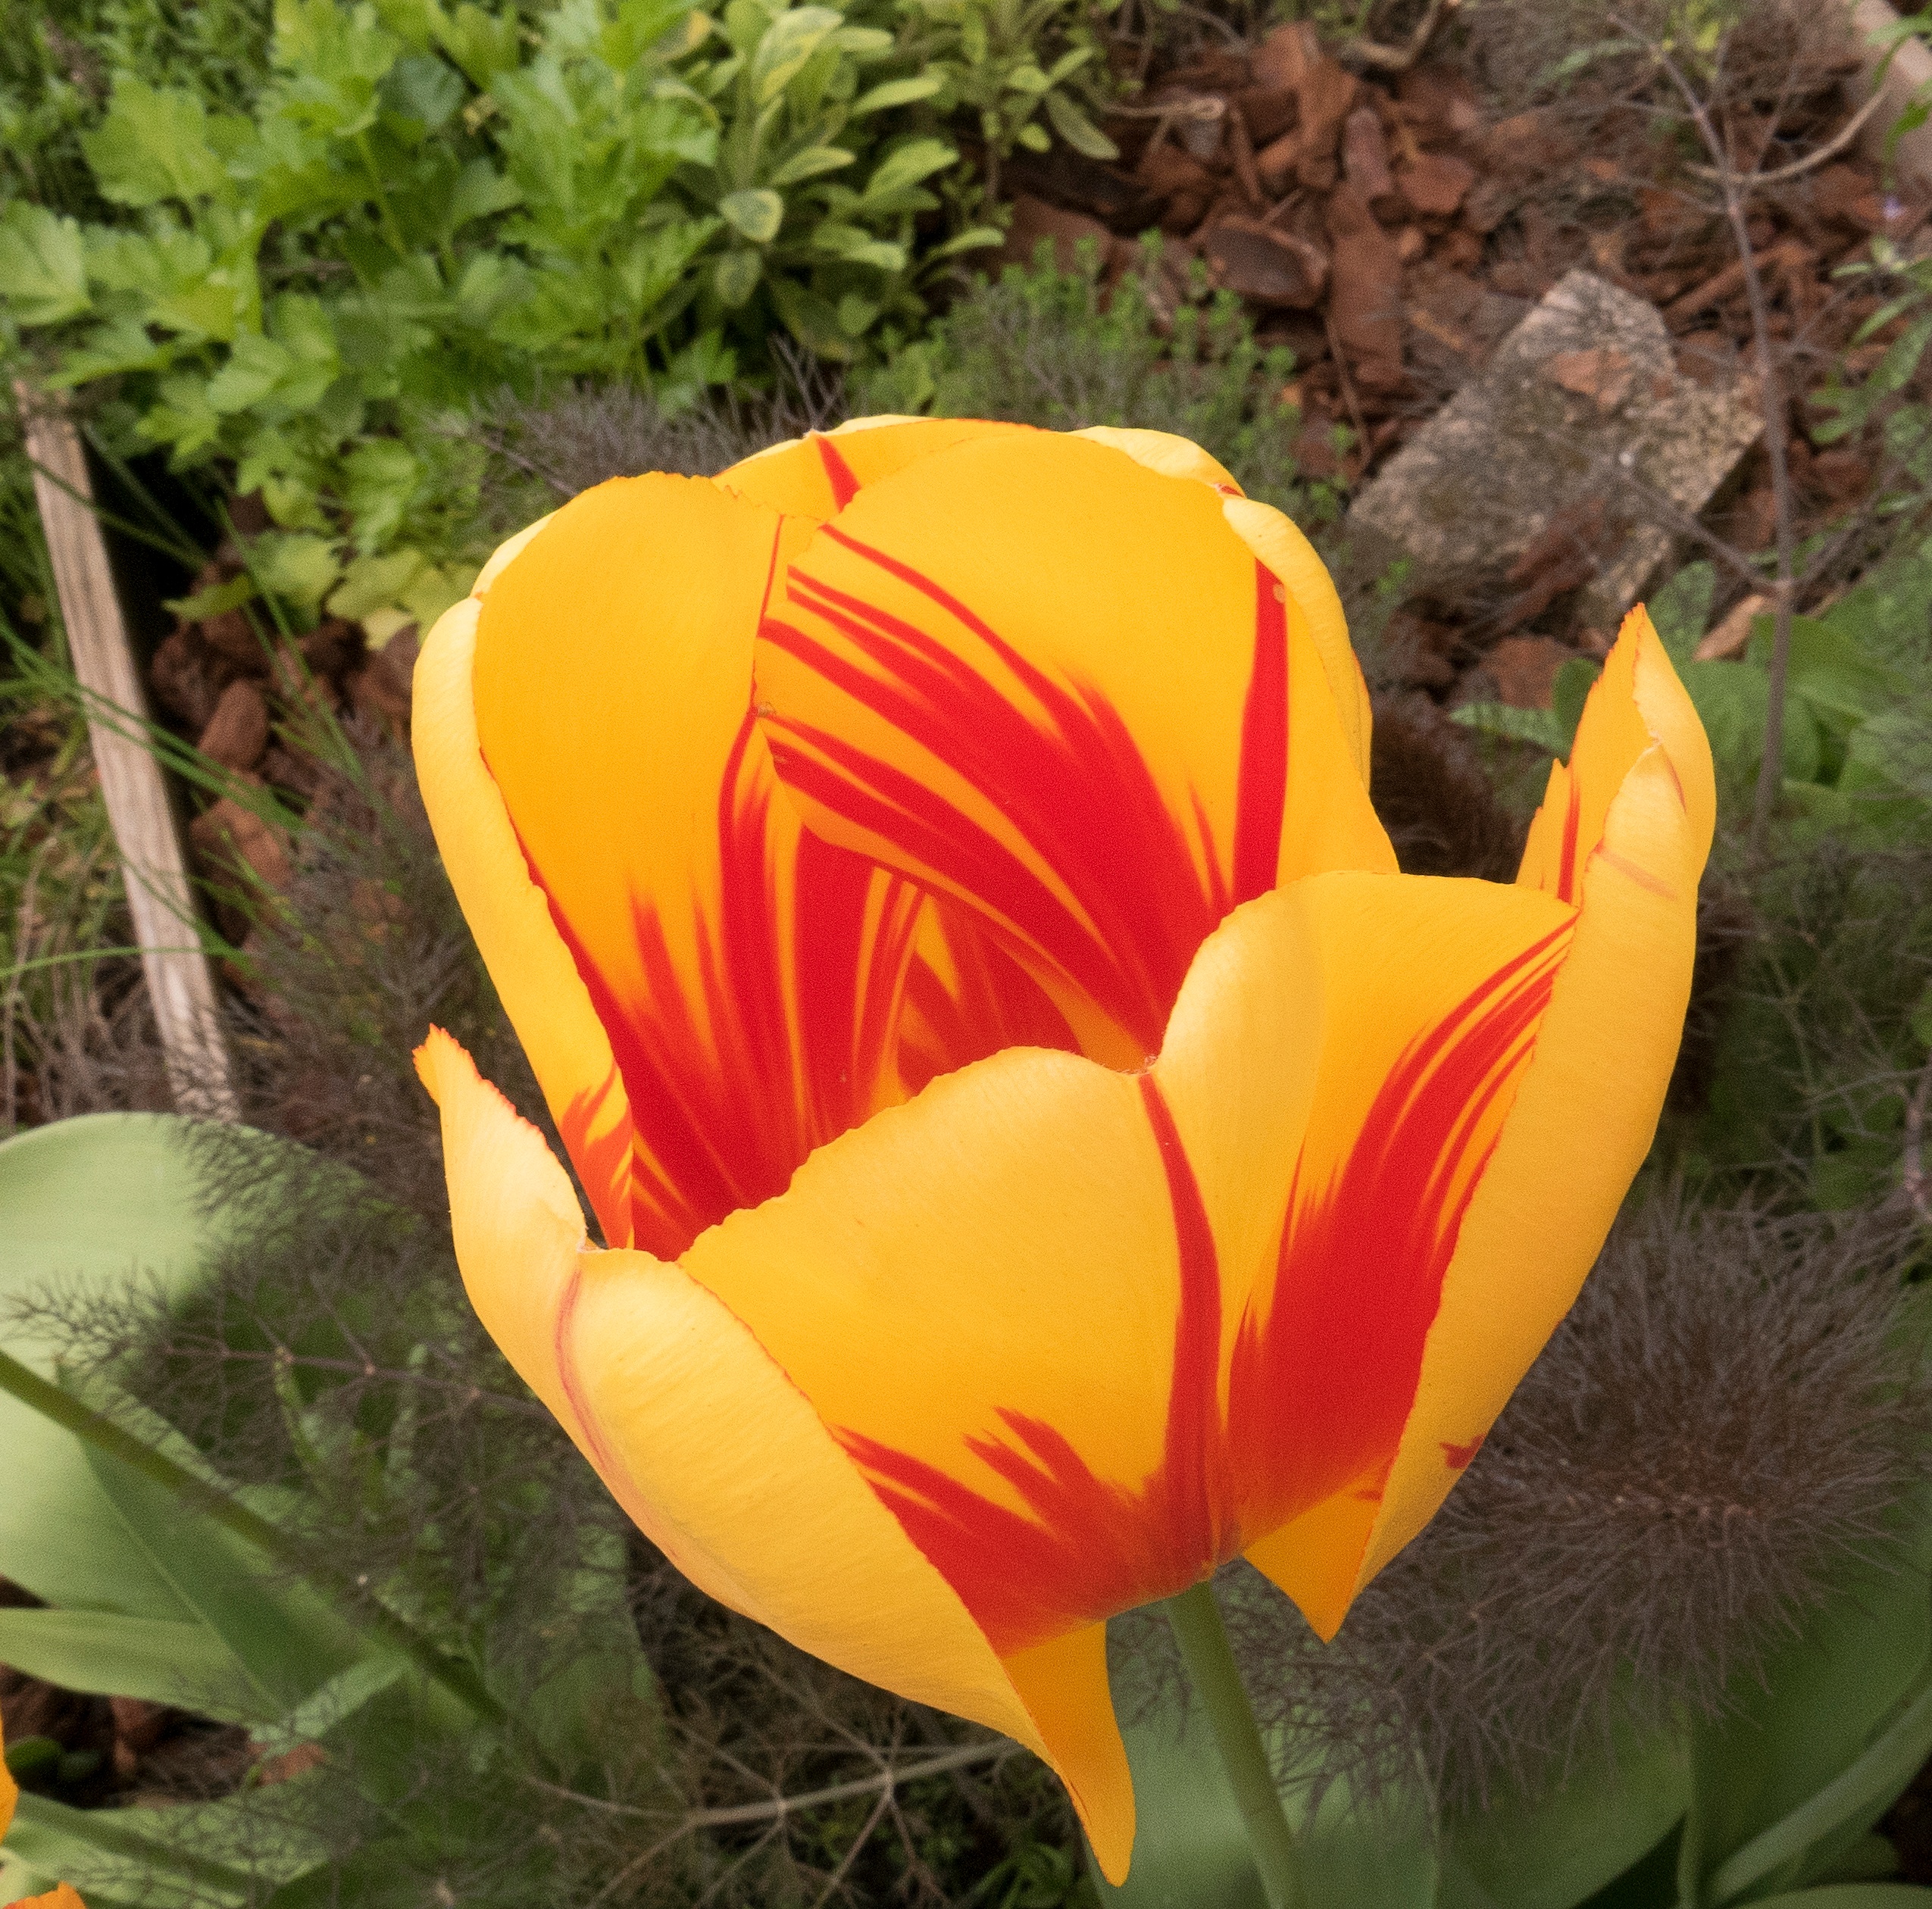
plant, flower, petal, tulip, botany, yellow, flora, flowering plant, land plant